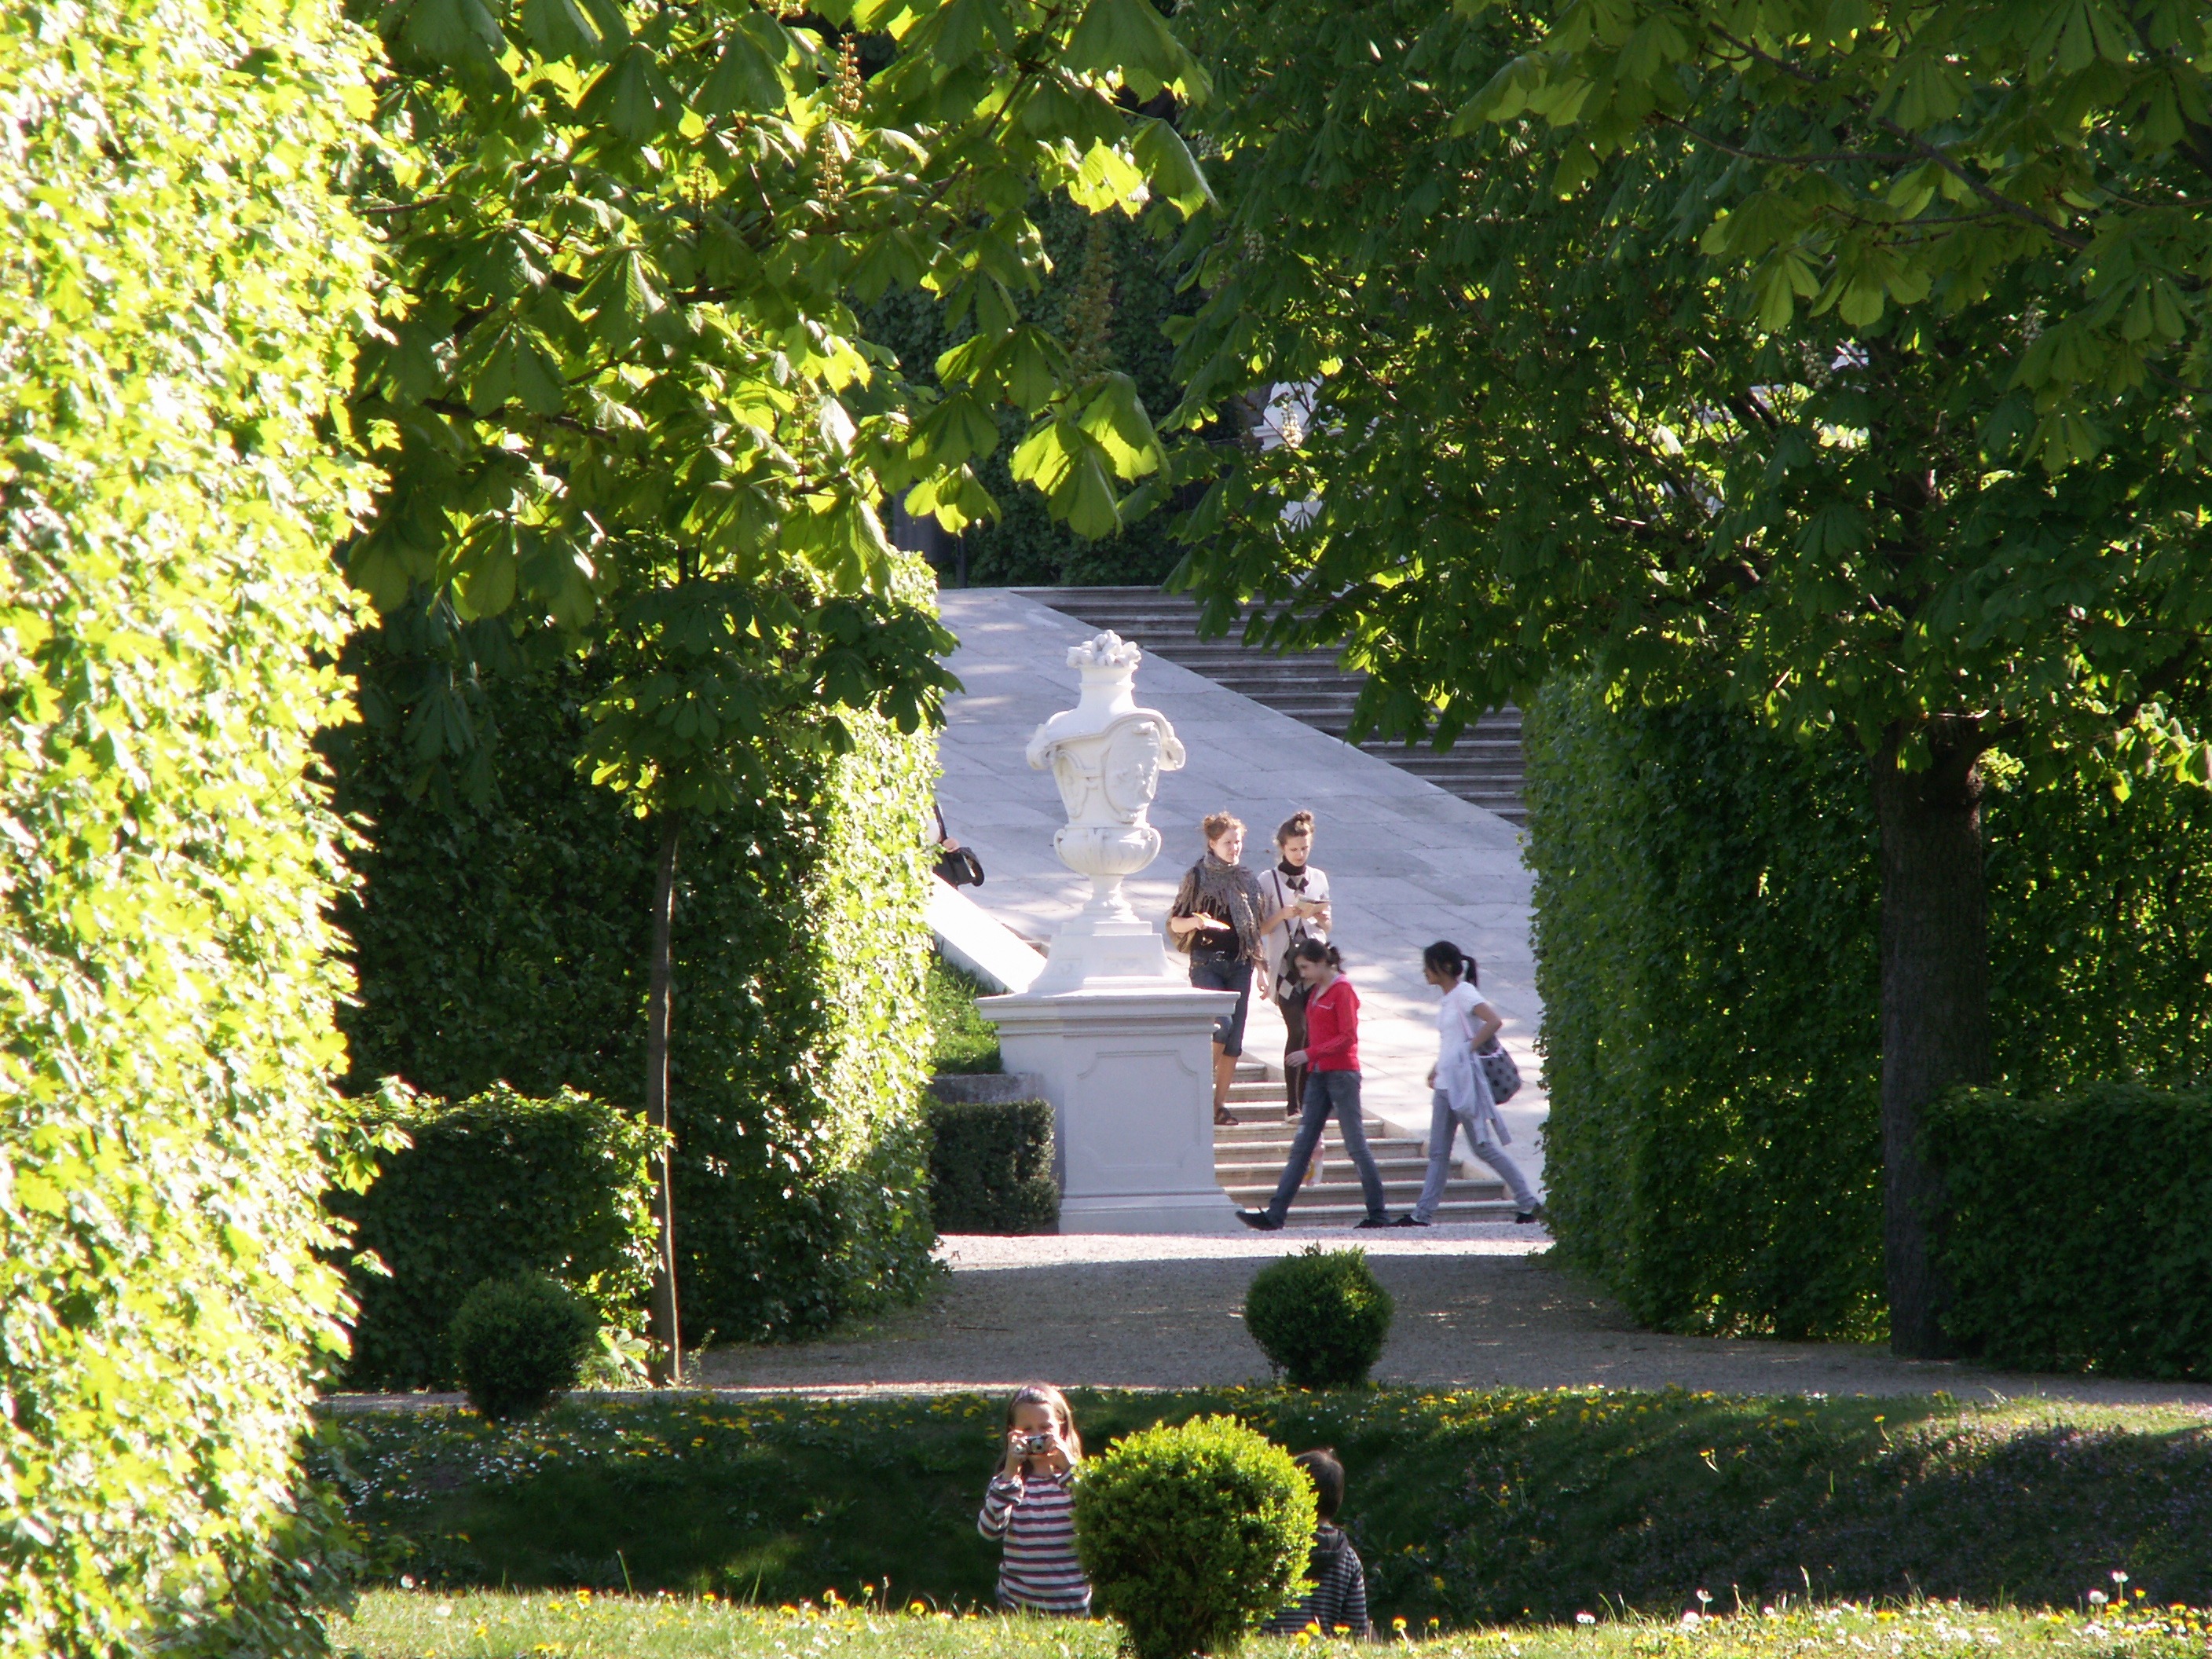
tree, plant, lawn, flower, summer, autumn, park, backyard, botany, garden, austria, vienna, shrub, botanical garden, belvedere, yard